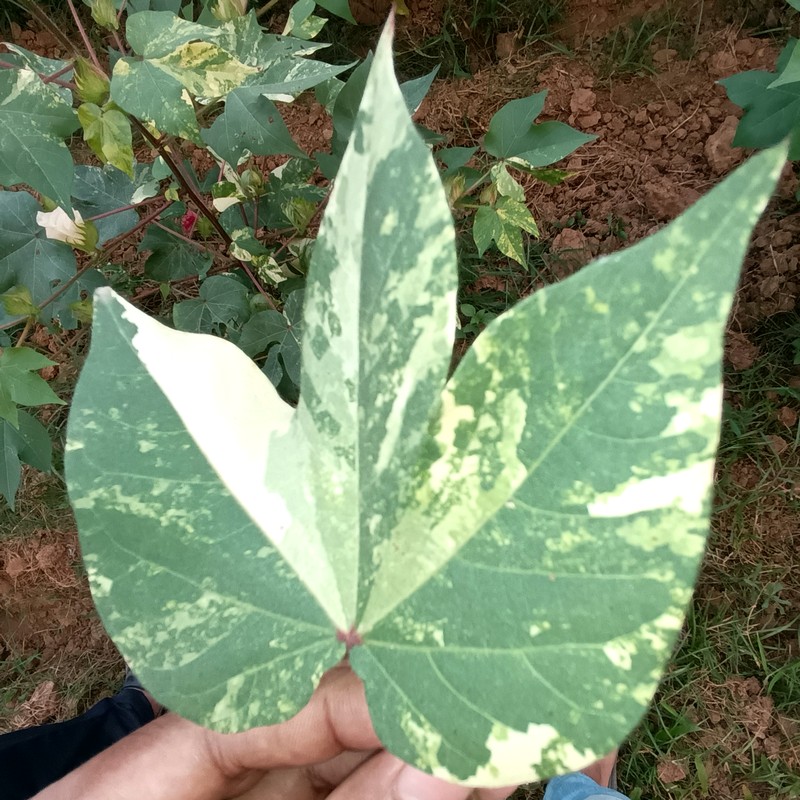
Label: Leaf Variegation